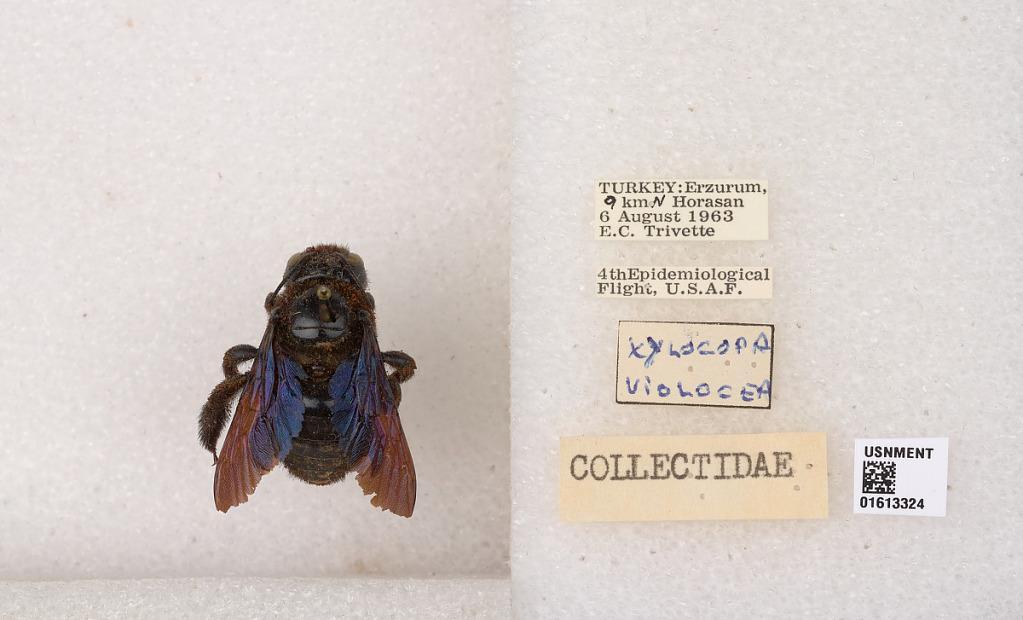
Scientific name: Xylocopa (Xylocopa) violacea (Linnaeus)
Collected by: E. Trivette
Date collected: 1963-8-6
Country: Turkey
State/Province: Erzurum
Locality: Erzurum, 9 km N Horasan